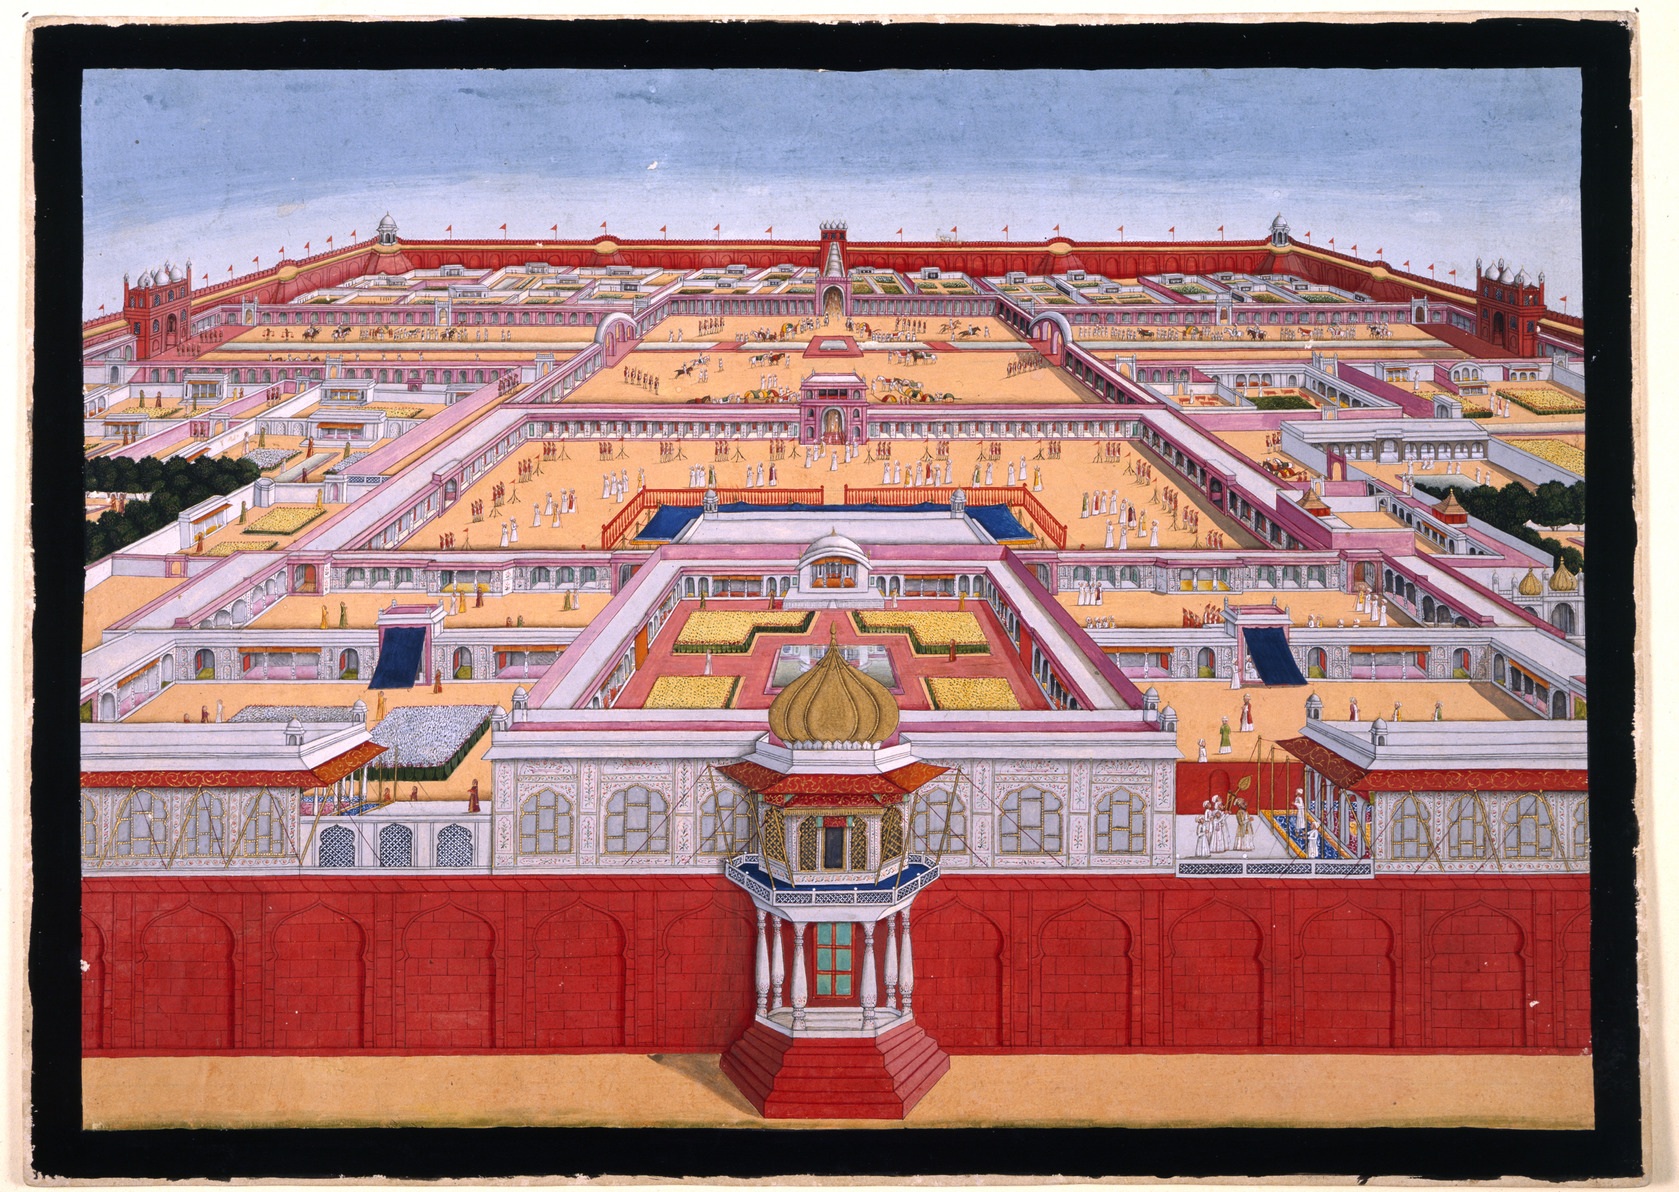
pattern, historic, toy, aerial view, painting, birds eye view, art, tapestry, india, delhi, modern art, red fort